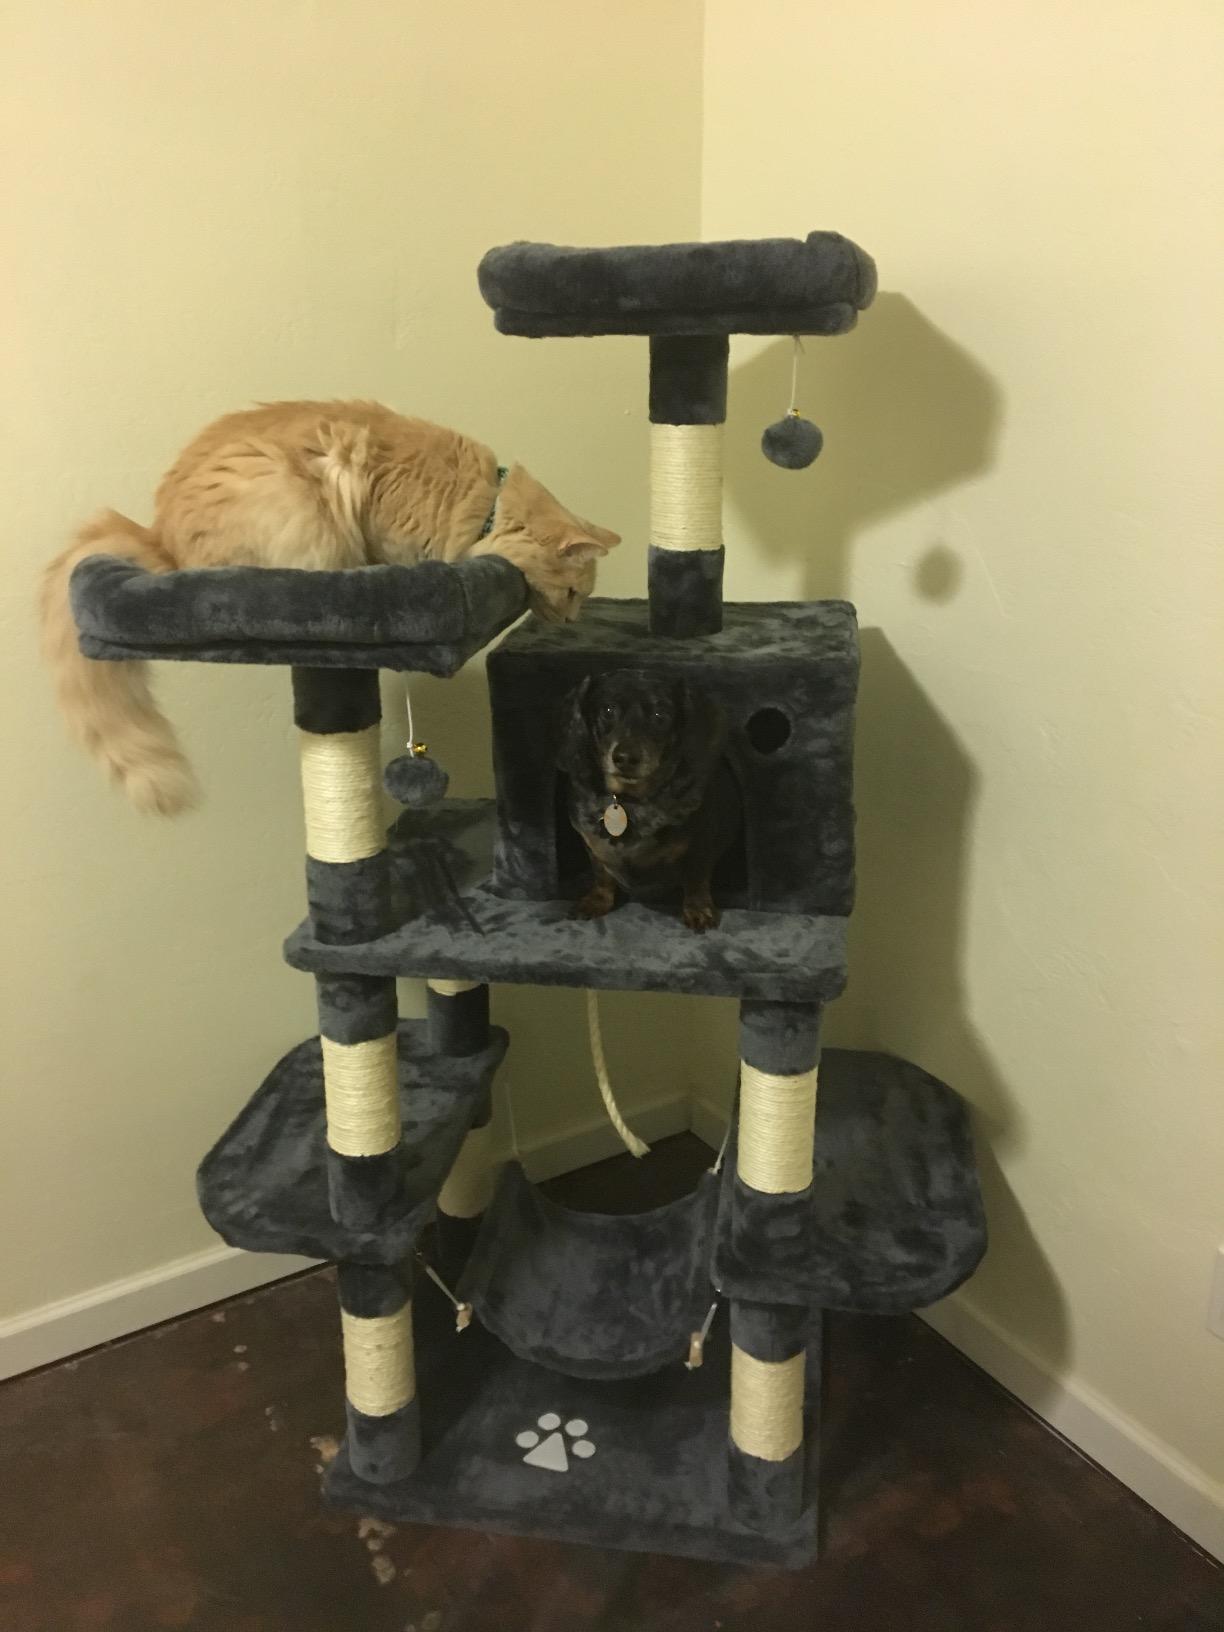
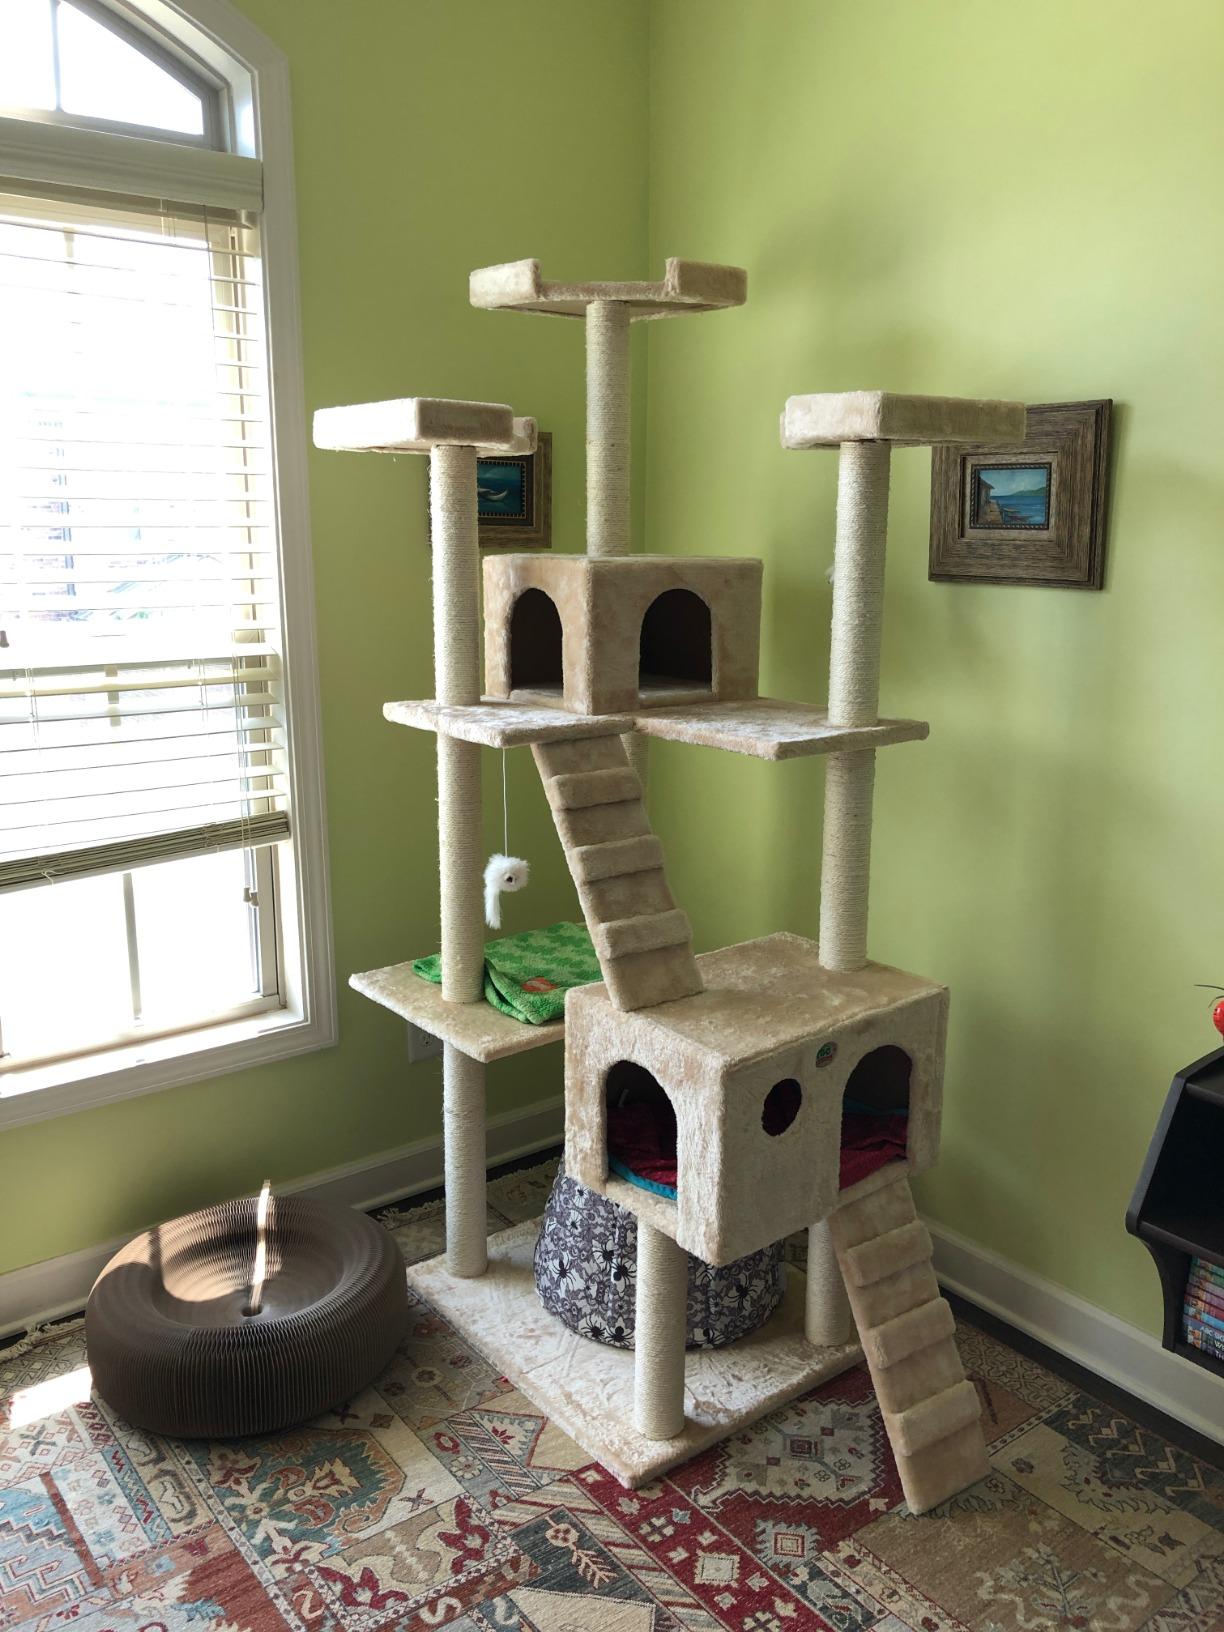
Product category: items_cat tree
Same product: no